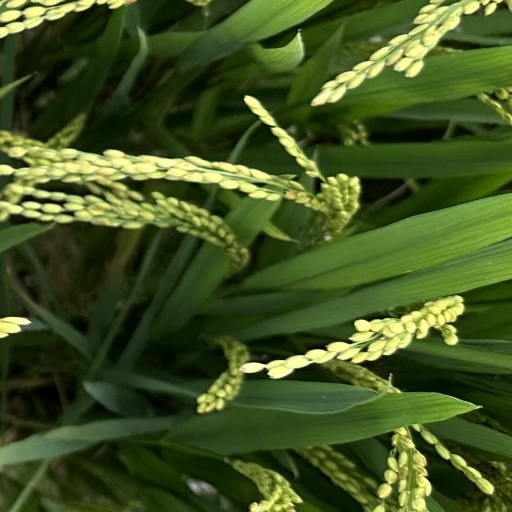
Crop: rice